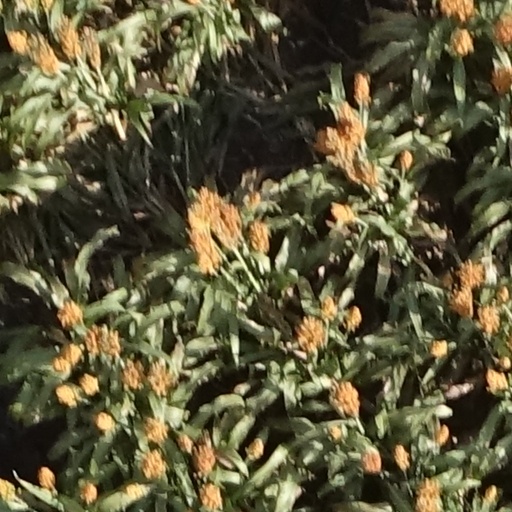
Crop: sorghum